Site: brandenburg
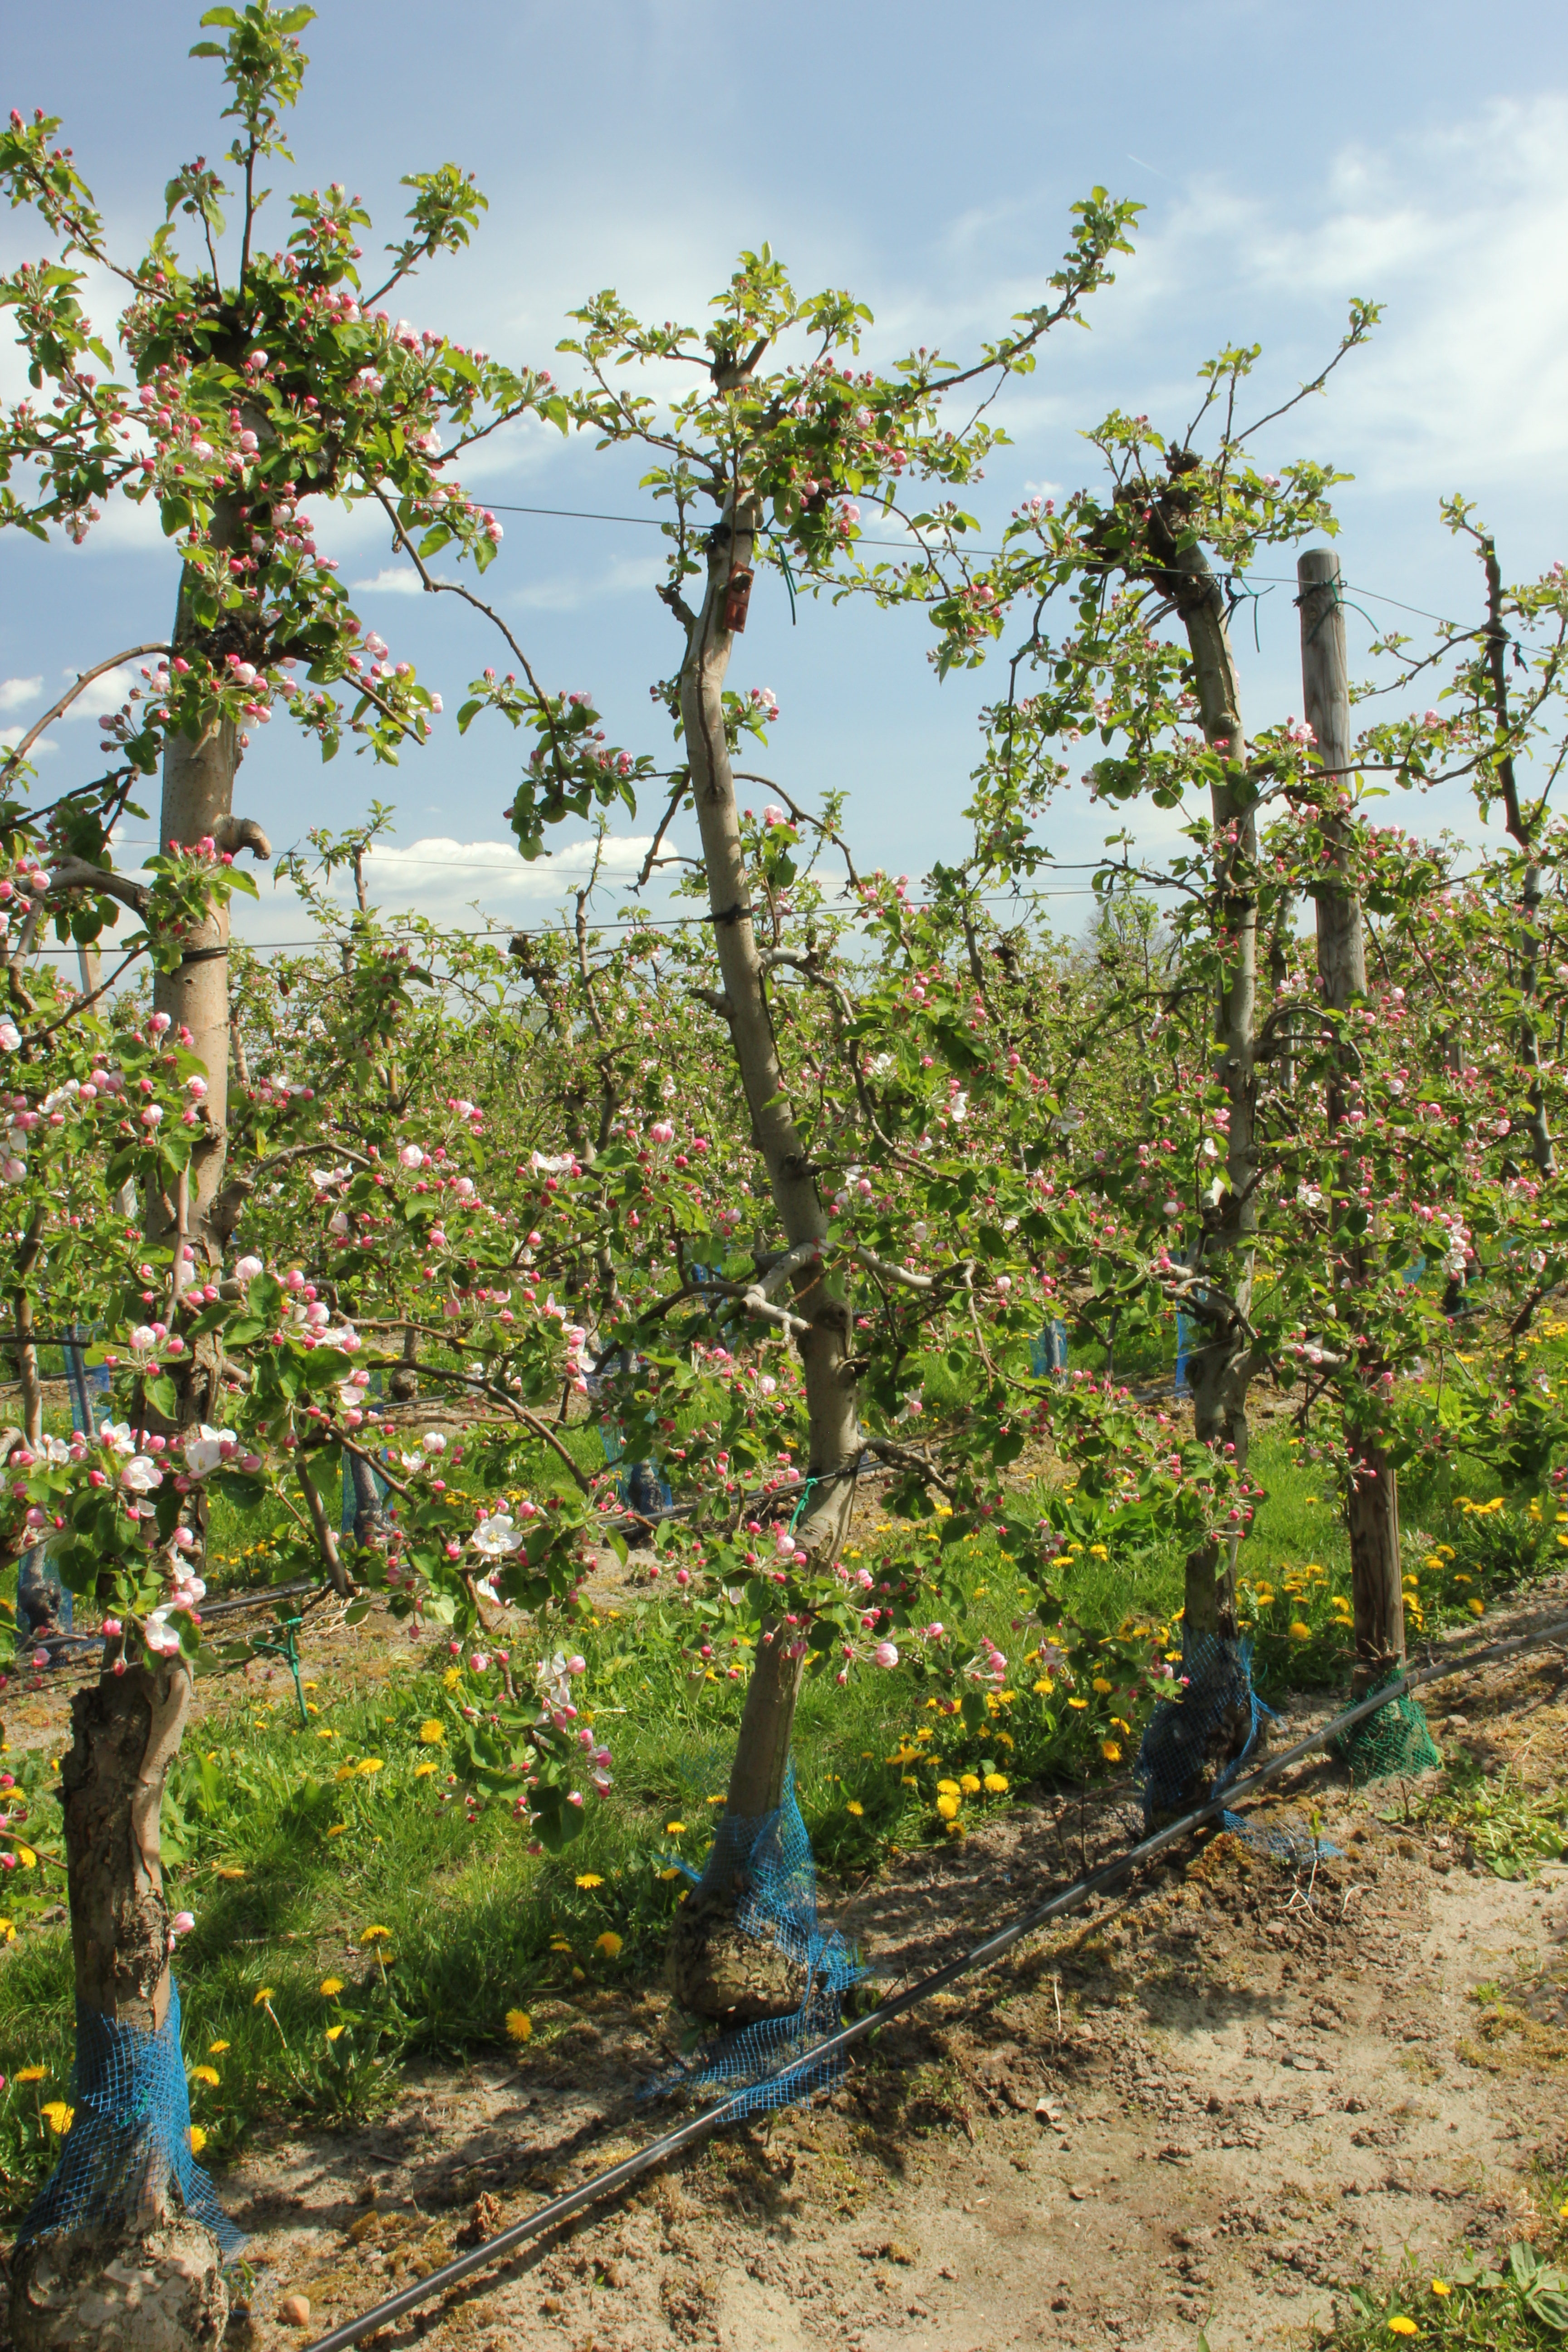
Growth stage (BBCH 57): Inflorescence emergence